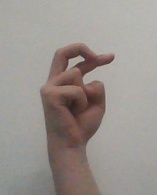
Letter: zay